Sean Salisbury

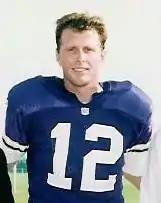
Salisbury in 1993

Richard Sean Salisbury (born March 9, 1963) is an American football analyst and former player who is the host of "The Sean Salisbury Show" on KBME, Sportstalk 790, an iHeartRadio station in Houston, Texas. He played professionally as a quarterback in the National Football League (NFL) and Canadian Football League (CFL). He played college football for the USC Trojans.